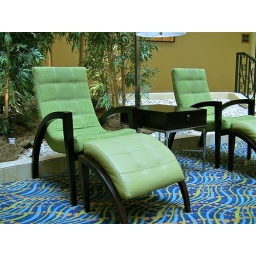
Even more comfortable than the desk chair in the room.